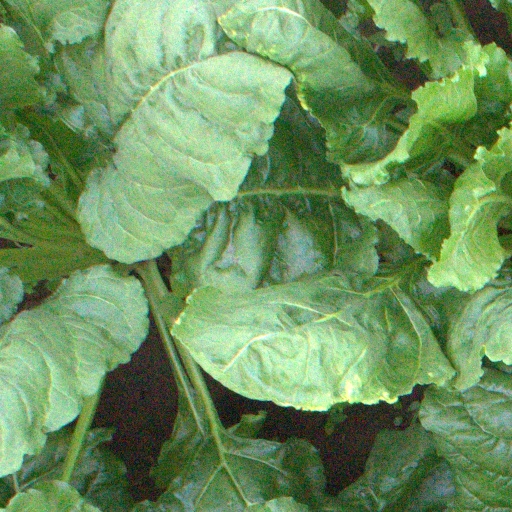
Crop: sugar beet